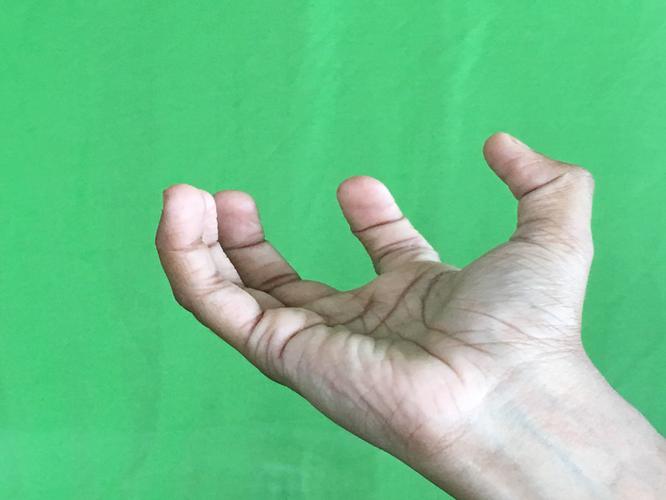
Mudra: Padmakosha
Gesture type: single_hand